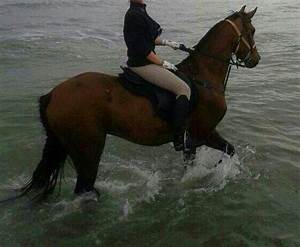
Label: horse